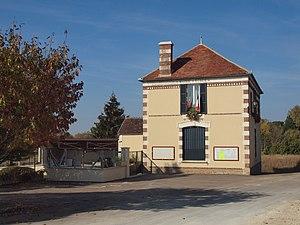
Mairie de Hauterive (Yonne, France)
Hauterive est une commune française située dans le département de l'Yonne en région Bourgogne-Franche-Comté.